Albinia Hobart

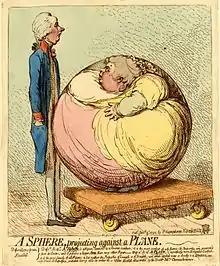
William Pitt the younger and Hobart. Here she is the victim of a 1792 engraving by James Gillray "A sphere, projecting against a plane"

The fashion at the time was for gambling, particularly with the card game Faro. She and other celebrities like Charles James Fox and Georgiana Cavendish, Duchess of Devonshire were renowned for their indulgent gambling. The Hobarts were known for this extravagance. Despite not having a license, she allowed her house to be used for high-stake gambling. By this device she managed to lose money and to fall foul of the authorities. She was having fun and losing money and so was her husband.